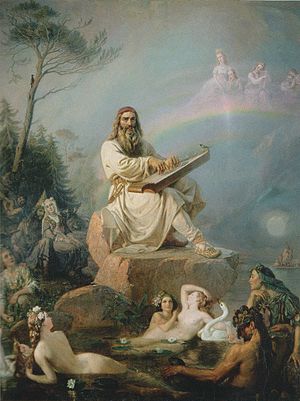
Kalevala / Persongalleri
Väinämöinen med kantelen, afbildet på maleri af Robert Wilhelm Ekman, 1866.
Kalevala er en samling af gamle sagaer, sange og myter fra finsk mytologi. Bogen er sammensat af Elias Lönnrot. Dels er det et helteepos, dels et epos om verdens skabelse og den finske kulturs ophav; dels en skildring af gamle tiders levevis og skikke. De etnografiske dele drejer sig især om skildringer af bryllupsfejringer og bjørnejagt, samt gengivelse af trylleformler.